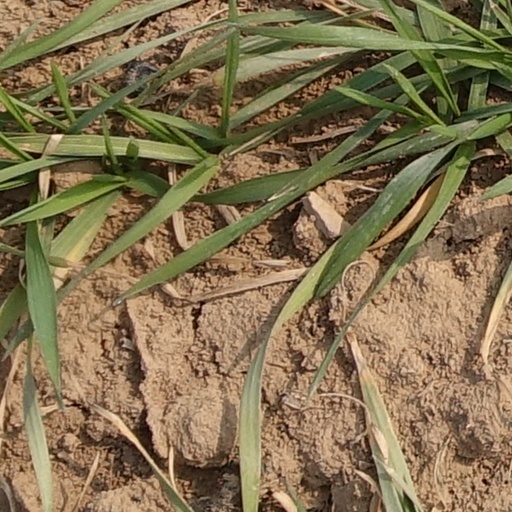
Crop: wheat